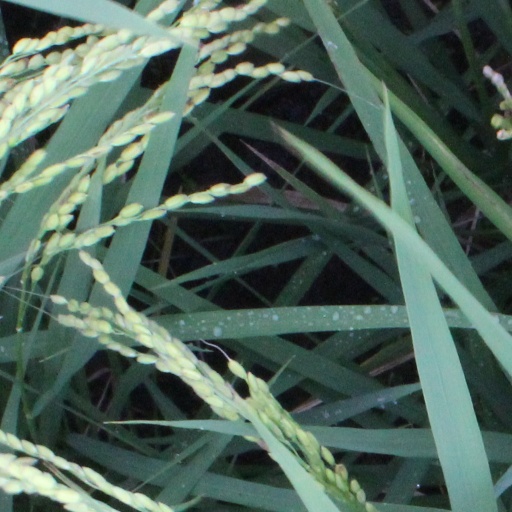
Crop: rice